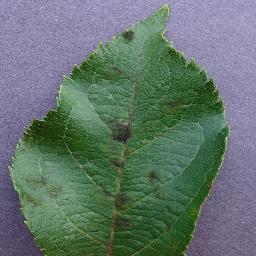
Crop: apple
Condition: scab